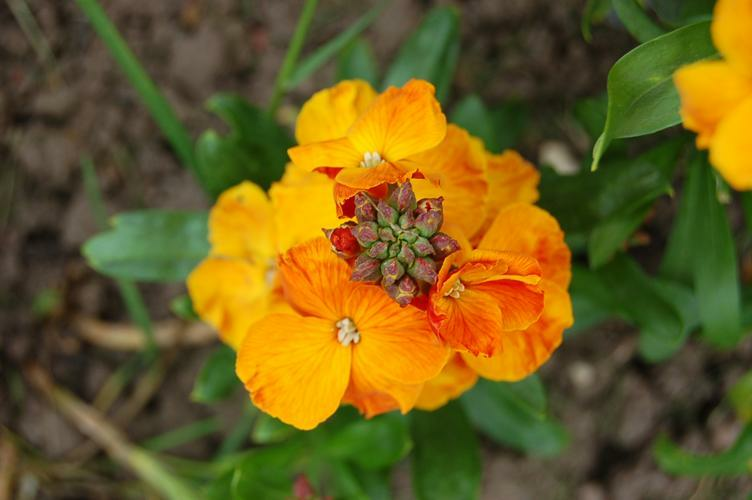
Flower: wallflower